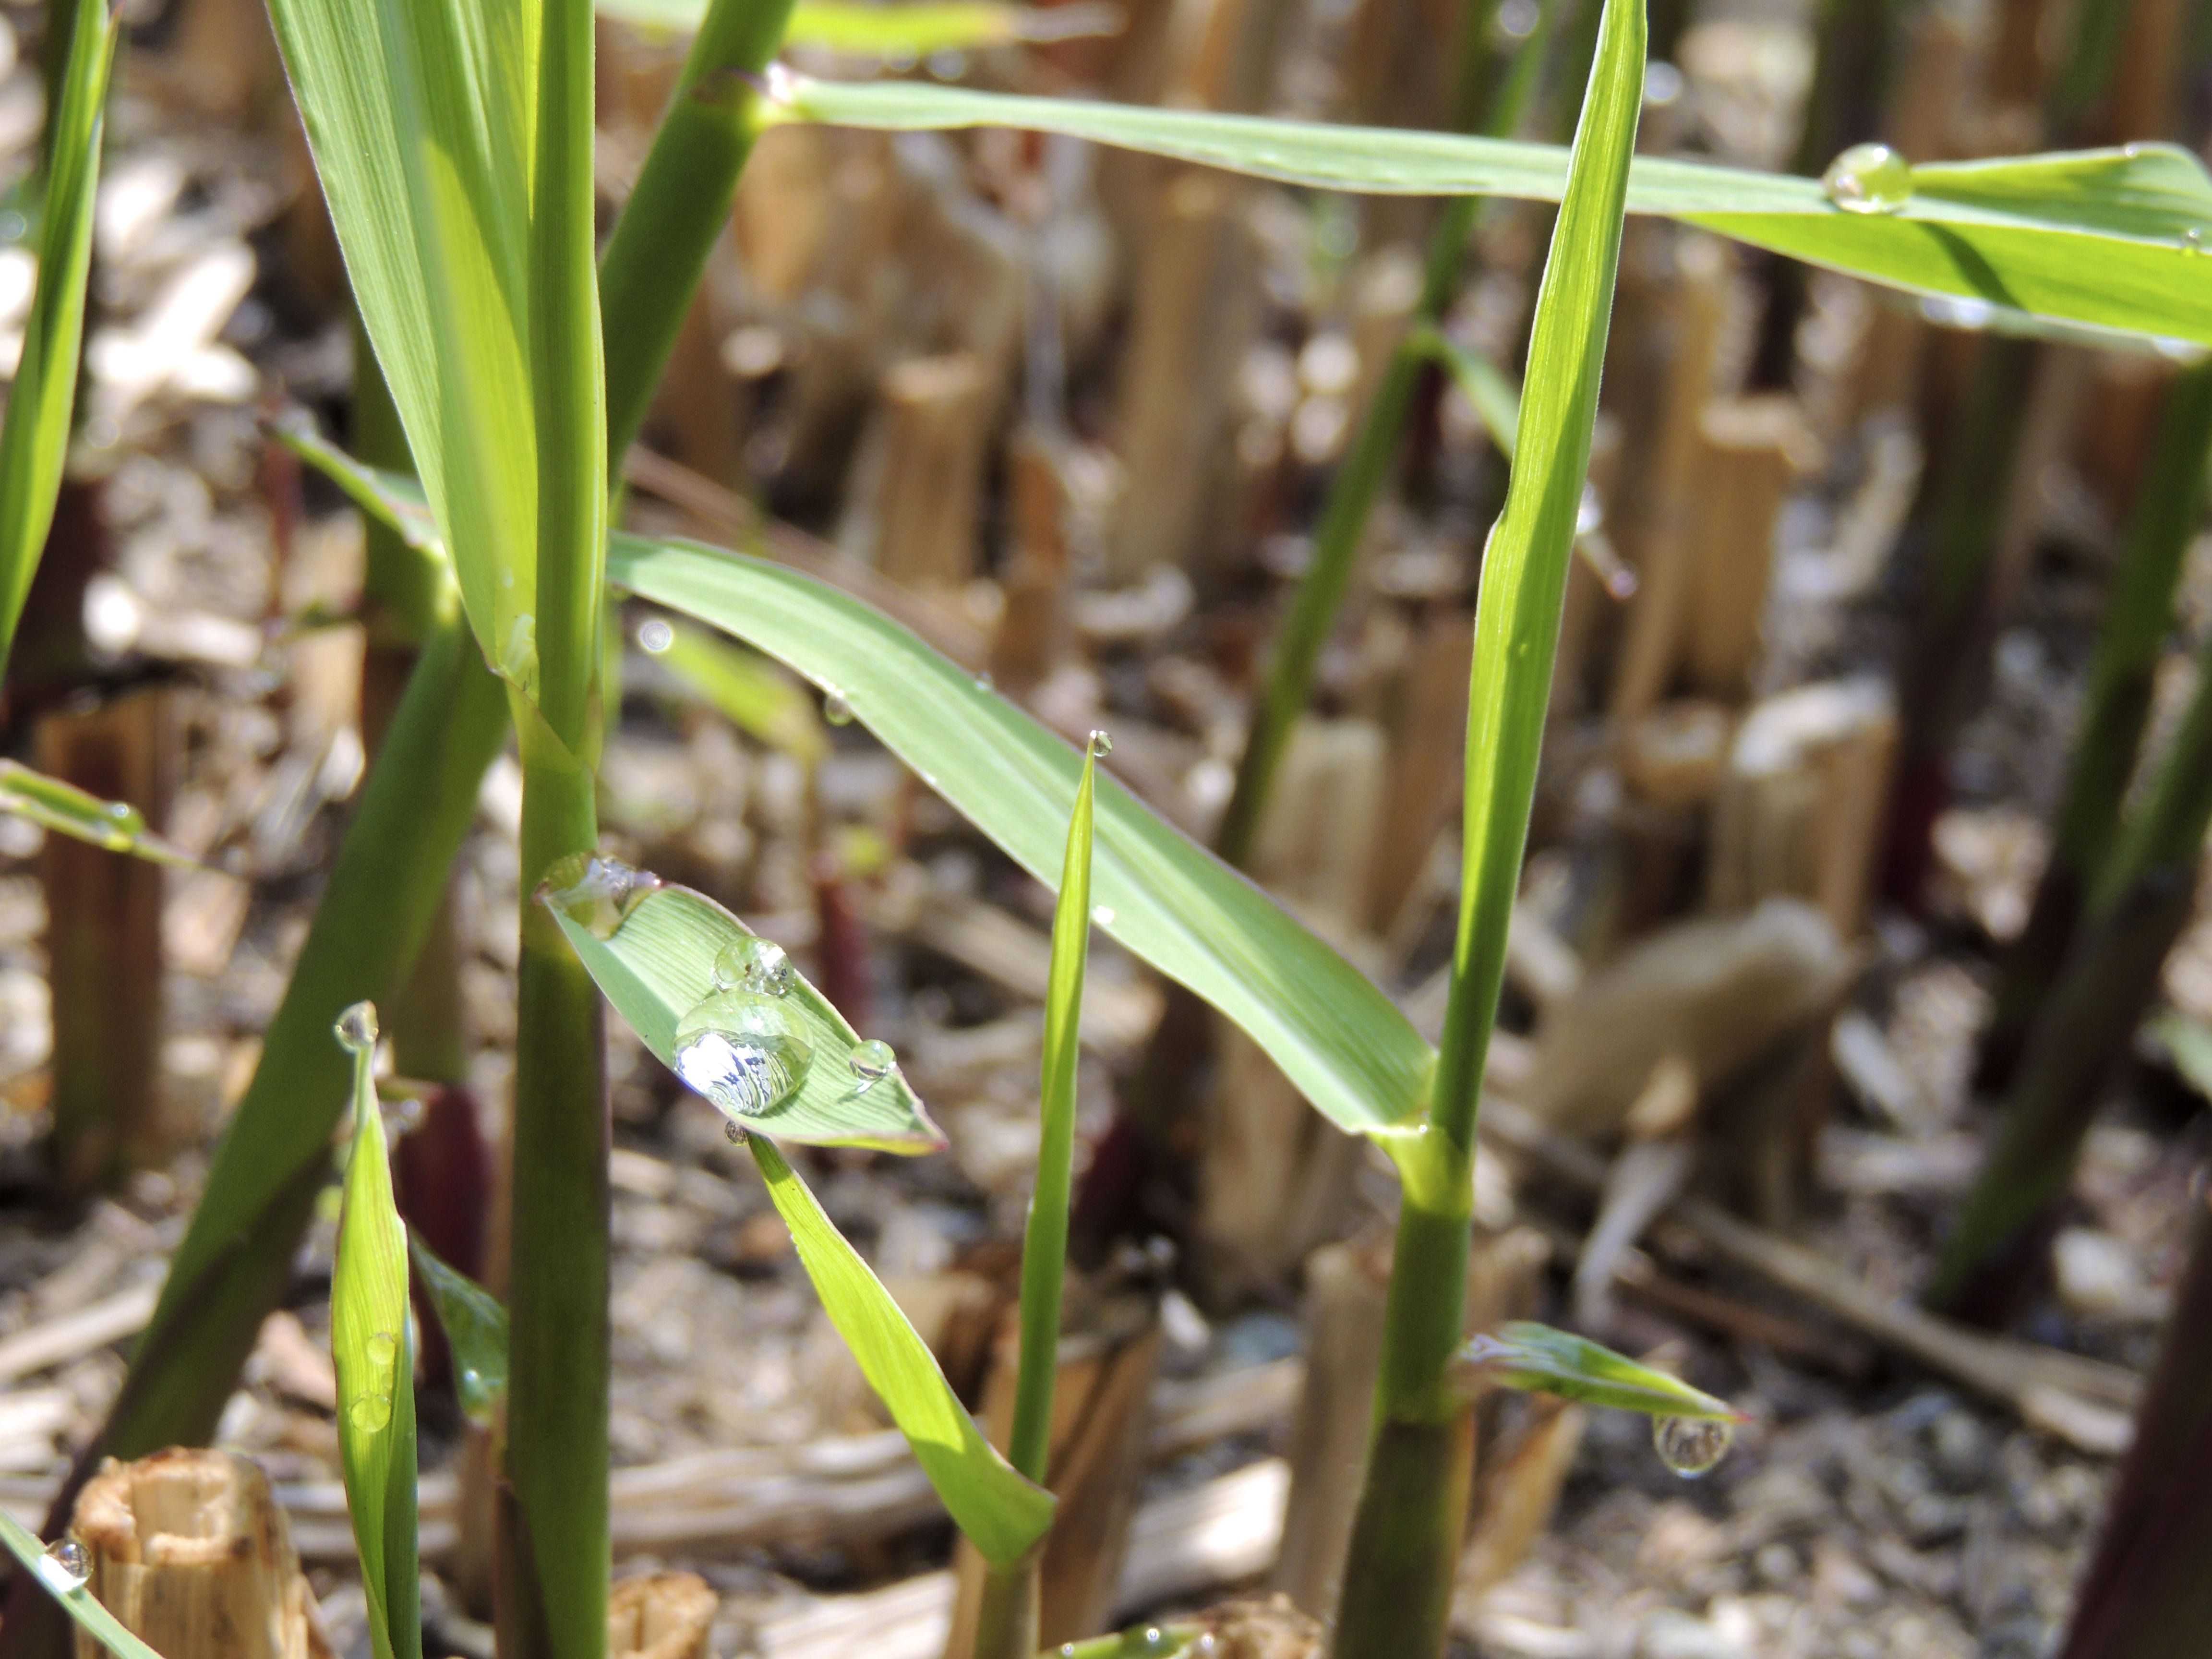
water, nature, grass, plant, leaf, flower, spring, green, crop, botany, garden, flora, drip, stalk, earth, snowdrop, morgentau, macro photography, flowering plant, grass family, plant stem, land plant